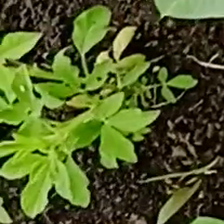
Weed species: Sicklepod_(Senna obtusifolia)